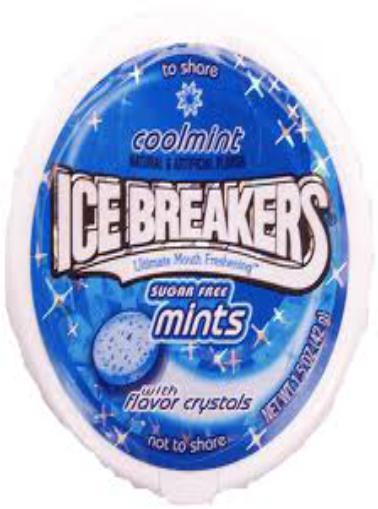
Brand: Ice Breakers
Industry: Food